William Keeton

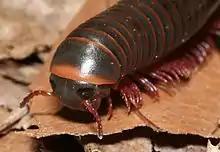
Keeton brought nine previously named species under synonymy with "Narceus americanus"

Prior to his work on animal navigation, Keeton studied the systematics and taxonomy of millipedes. His Master's thesis at Virginia Tech was a revision of the genus "Brachoria", a Xystodesmid of the order Polydesmida. His doctoral research at Cornell resulted in a monograph of the family Spirobolidae (order Spirobolida) published in 1960, that garnered praise as bringing order and clarity to "a chaos of unrelated genera replete with poorly-known species". He split the family into two subfamilies and reduced the number of species through synonymy - determining that various named species actually belonged to previously described species. He made many field excursions to the Appalachian Mountains with fellow millipede expert Richard L. Hoffman, and also made an extended collecting trip to the Vulcan San Martin of Veracruz, Mexico. He published a total of 13 works on millipedes, in which he named 19 new species, two new genera, and the new families Allopocockiidae and Floridobolidae, both of the order Spirobolida. He also studied development and morphogenesis, and worked with Dr. Thomas Eisner on characterizing the defensive secretions of six species of the order Spirostreptida.